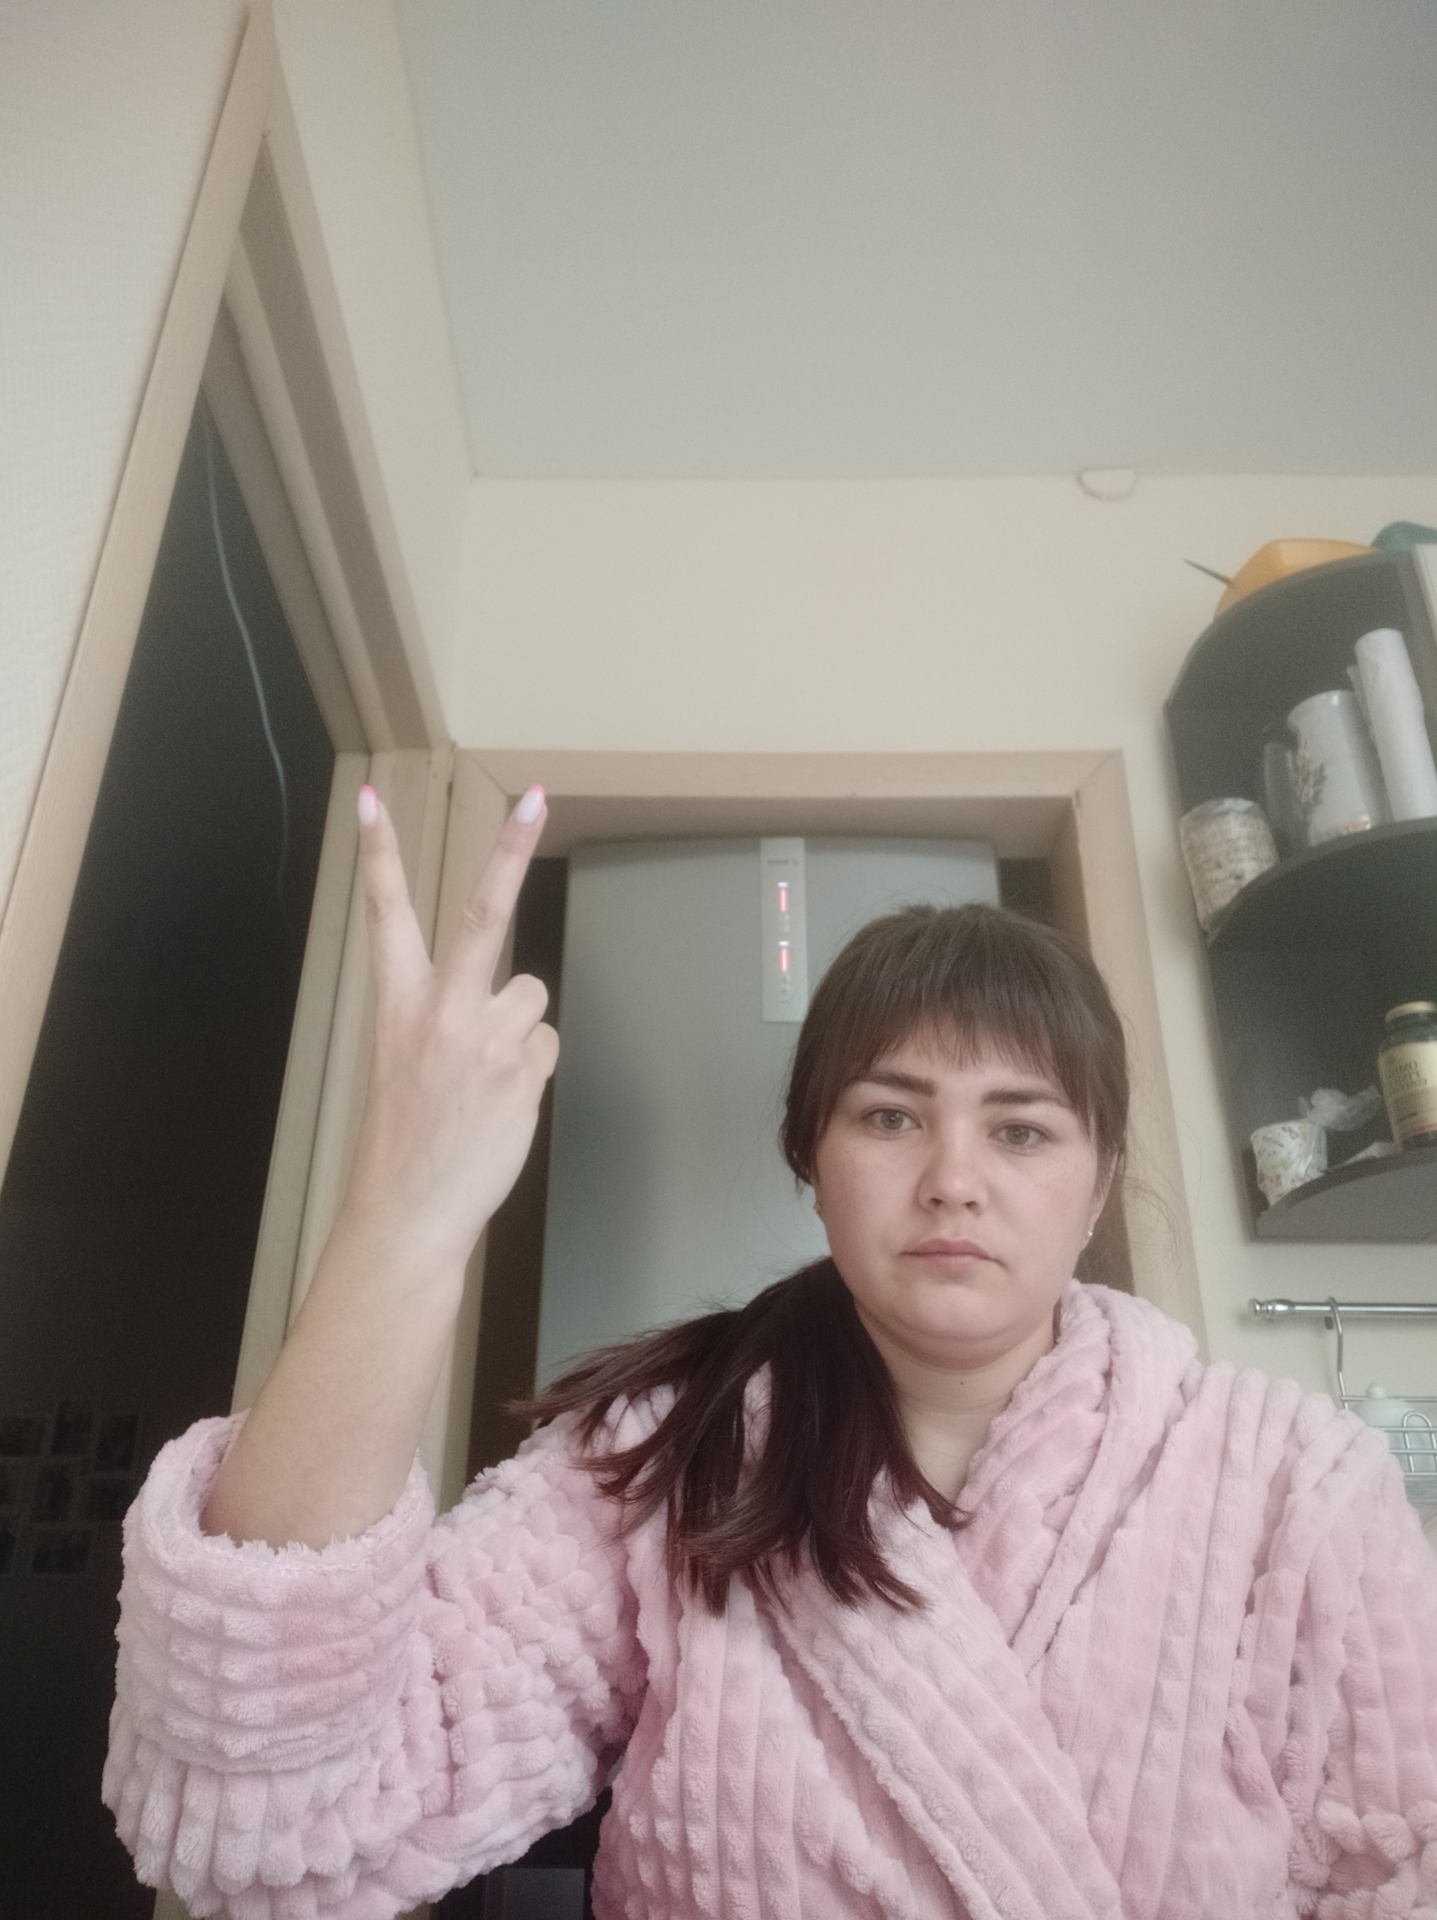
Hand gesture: peace_inverted